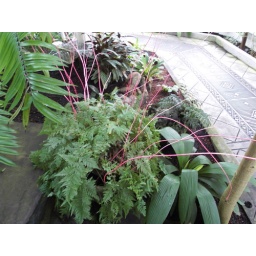
Researching some flowers and plants in golden gate park at the conservatory of flowers.